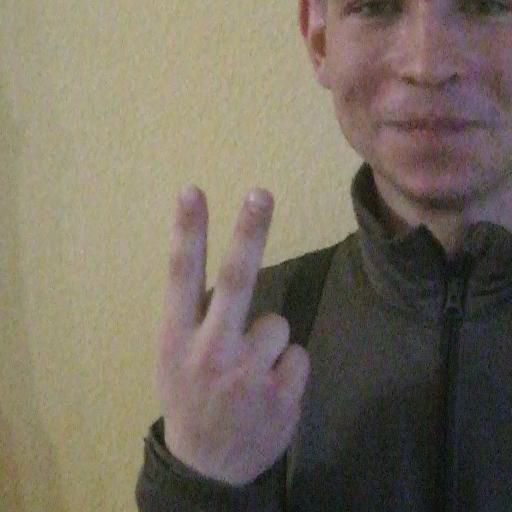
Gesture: peace_inverted